Georg Alexander von Müller

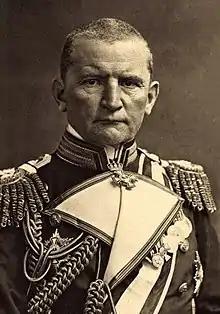

Georg Alexander von Müller (24 March 1854 – 18 April 1940) was an Admiral of the Imperial German Navy and a close friend of the Kaiser in the run up to the First World War.